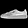
Label: Sneaker